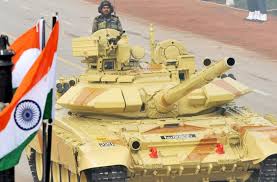
Label: Tank